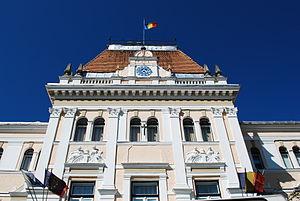
Odorheiu Secuiesc est une ville du județ de Harghita dans le Pays sicule en Transylvanie. Centre historique, traditionnel et culturel des Sicules de Transylvanie, la ville est renommée pour ses écoles, ses lycées et ses instituts supérieurs. Le nom de cette ville signifie « le lieu de la Cour des Sicules ».